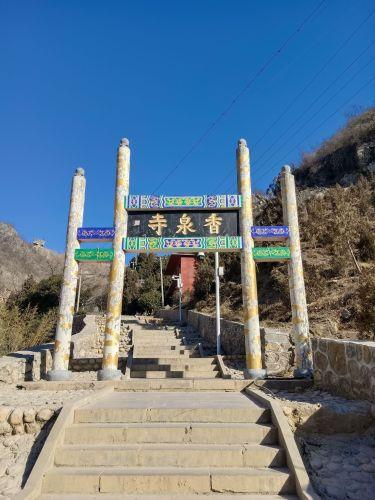
地标名称：香泉寺
所在城市：新乡市·卫辉市